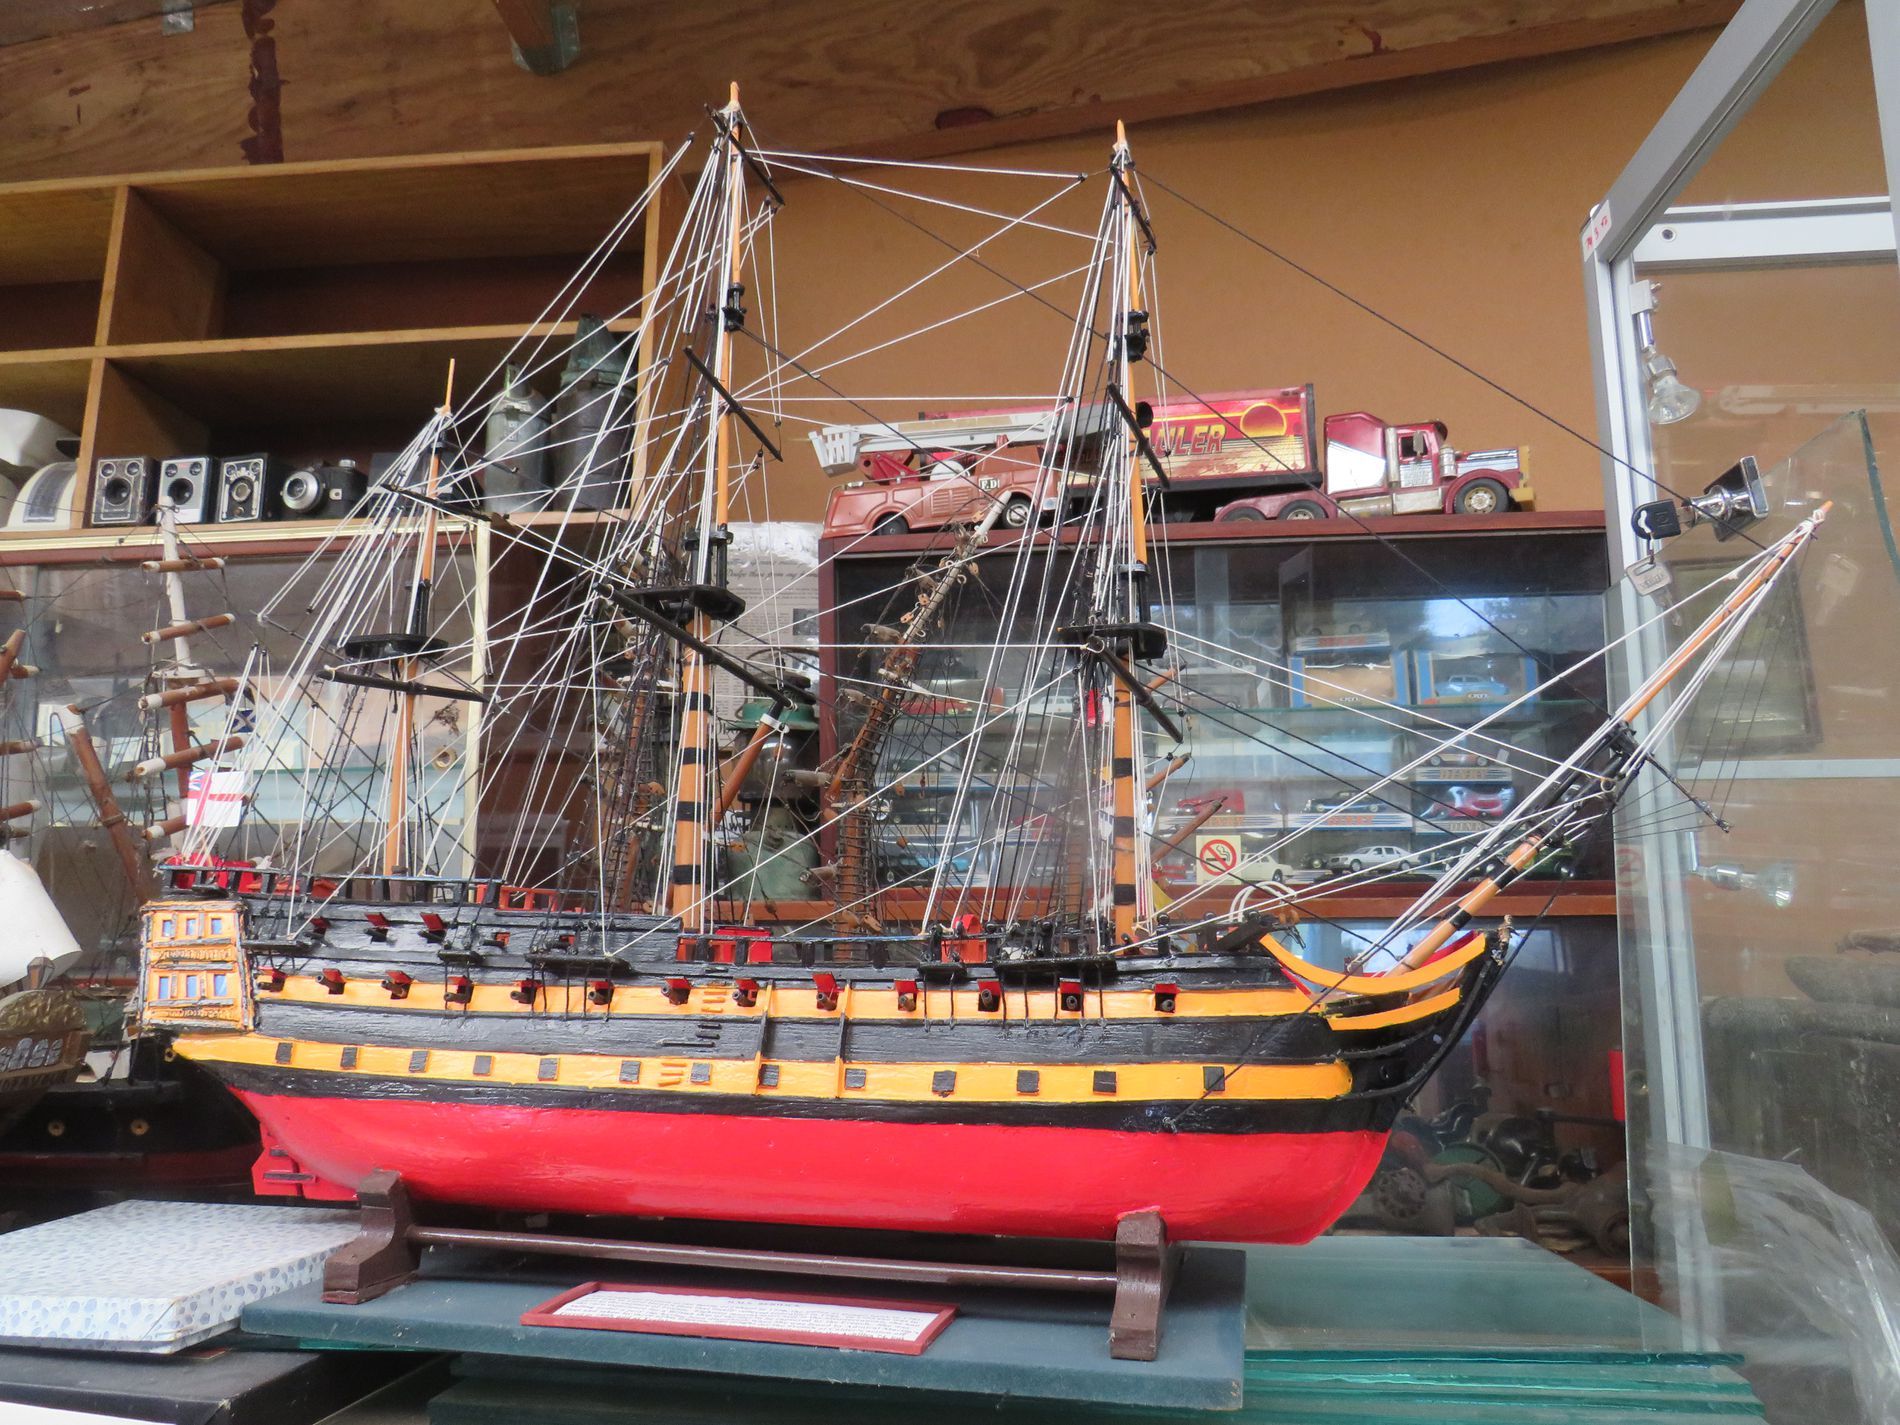
shop with wooden shelving
The image shows a detailed model of a large sailing boat.
The model is predominantly black, red, and yellow gold, with intricate rigging.
 It's positioned on a glass surface within a room. The background includes shelves displaying various other collectibles, including vintage cameras, toy vehicles, and other smaller model ships.
The setting appears to be a shop with wooden shelving and a glass display case partially visible to the right.
An indoor scene shows a meticulously crafted model ship displayed prominently on a glass surface, surrounded by other collectibles on shelves.
The eye level shot.
The color palette is reds and blacks contrasting against the wood and glass.
Labels: Boat, Sailboat, Transportation, Vehicle, Watercraft, Car, Machine, Wheel, Person, Ship, Architecture, Building, Indoors, Museum, glass surface, shelves, shop, display case
Camera: Canon Canon PowerShot SX540 HS
Lens: 4.3 - 215.0 mm, 4-215mm
Aperture: F3.4
Exposure: 1/30 sec
ISO: 500
Focal length: 4.3 mm